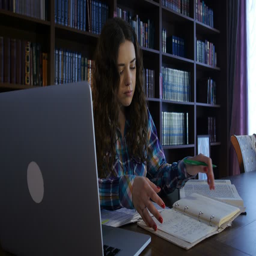
girl leafing through a notebook in the library .